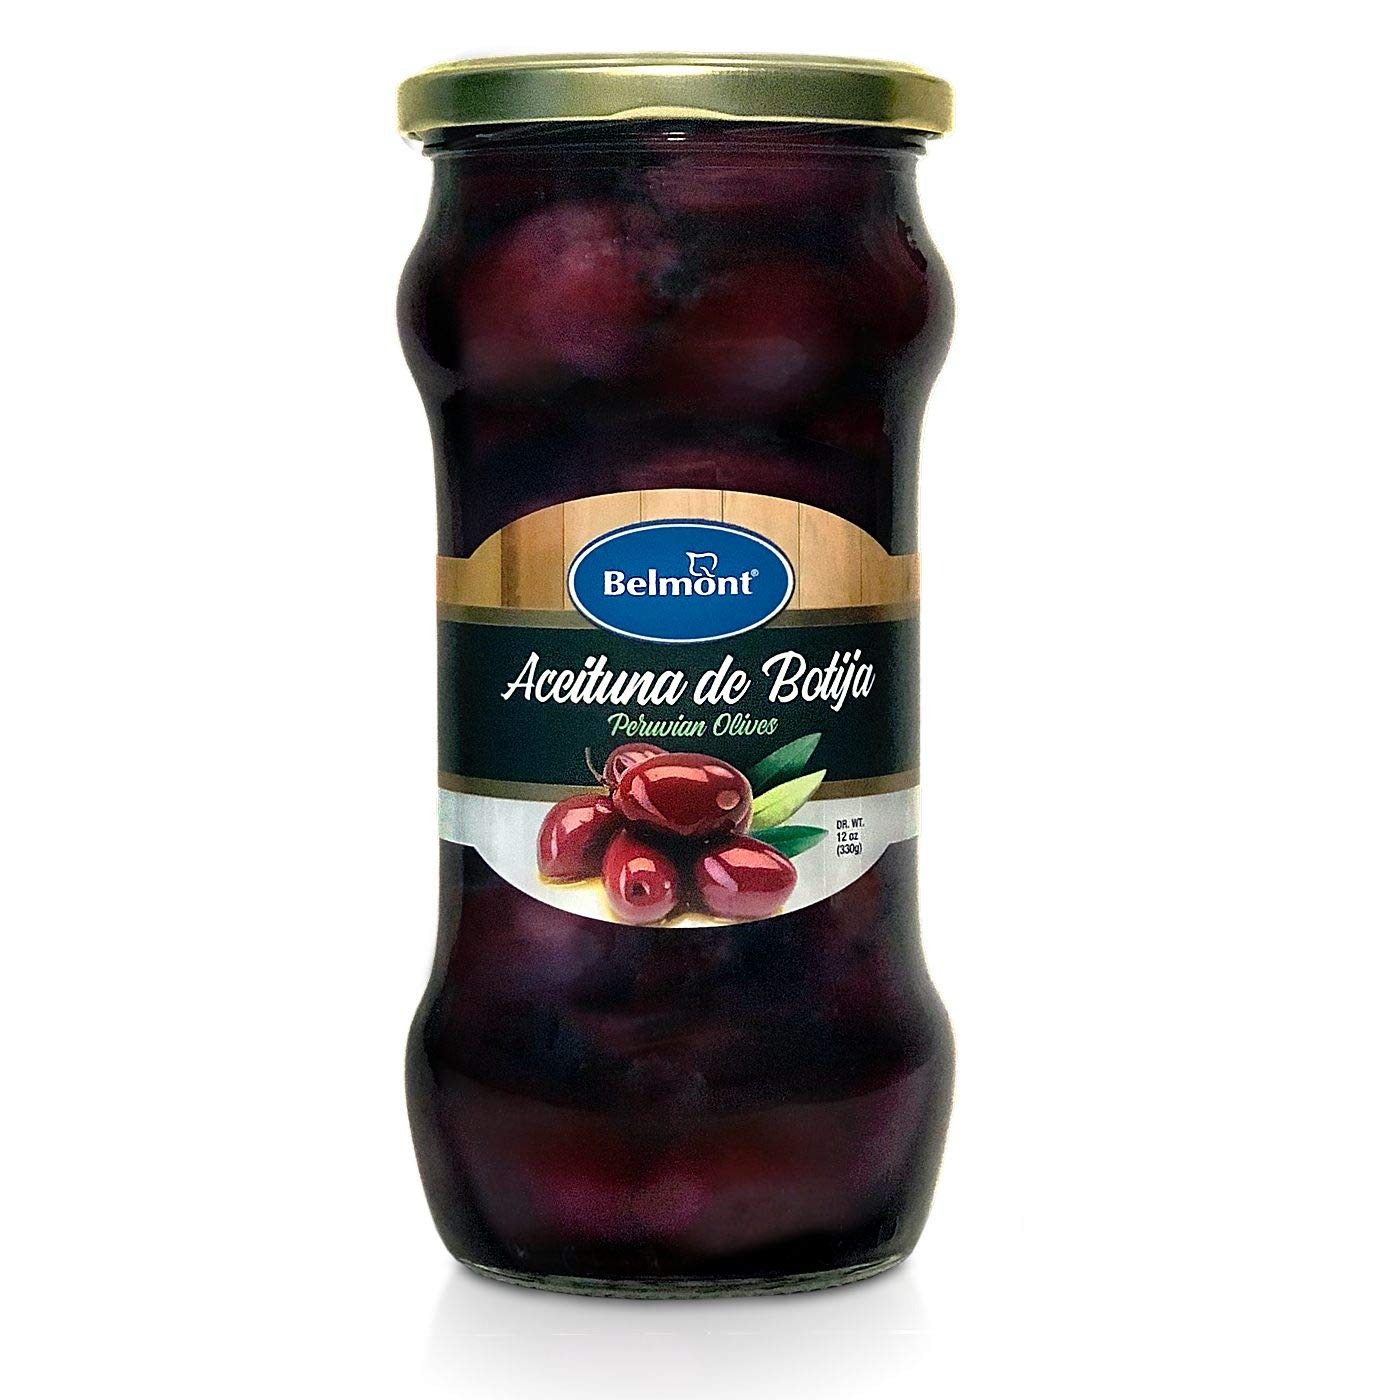
Item Name: Belmont Aceitunas de Botija Peru | Peruvian Olives 20 oz
Bullet Point 1: Belmont Botija Peruvian Olives
Bullet Point 2: Net Dry Weight 12 oz
Bullet Point 3: Peruvian Black olives
Bullet Point 4: Imported from Perú
Bullet Point 5: Expiration date is stamped in Spanish format dd/mm/yy
Product Description: Belmont Aceitunas de Botija Peru | Peruvian Olives 12oz Belmont Aceitunas de Botija, Peruvian Olives. Bottle with 22 olives, 12oz. Note: Expiration date is stamped in Spanish format dd/mm/yy
Value: 12.0
Unit: Ounce

Price: 11.99